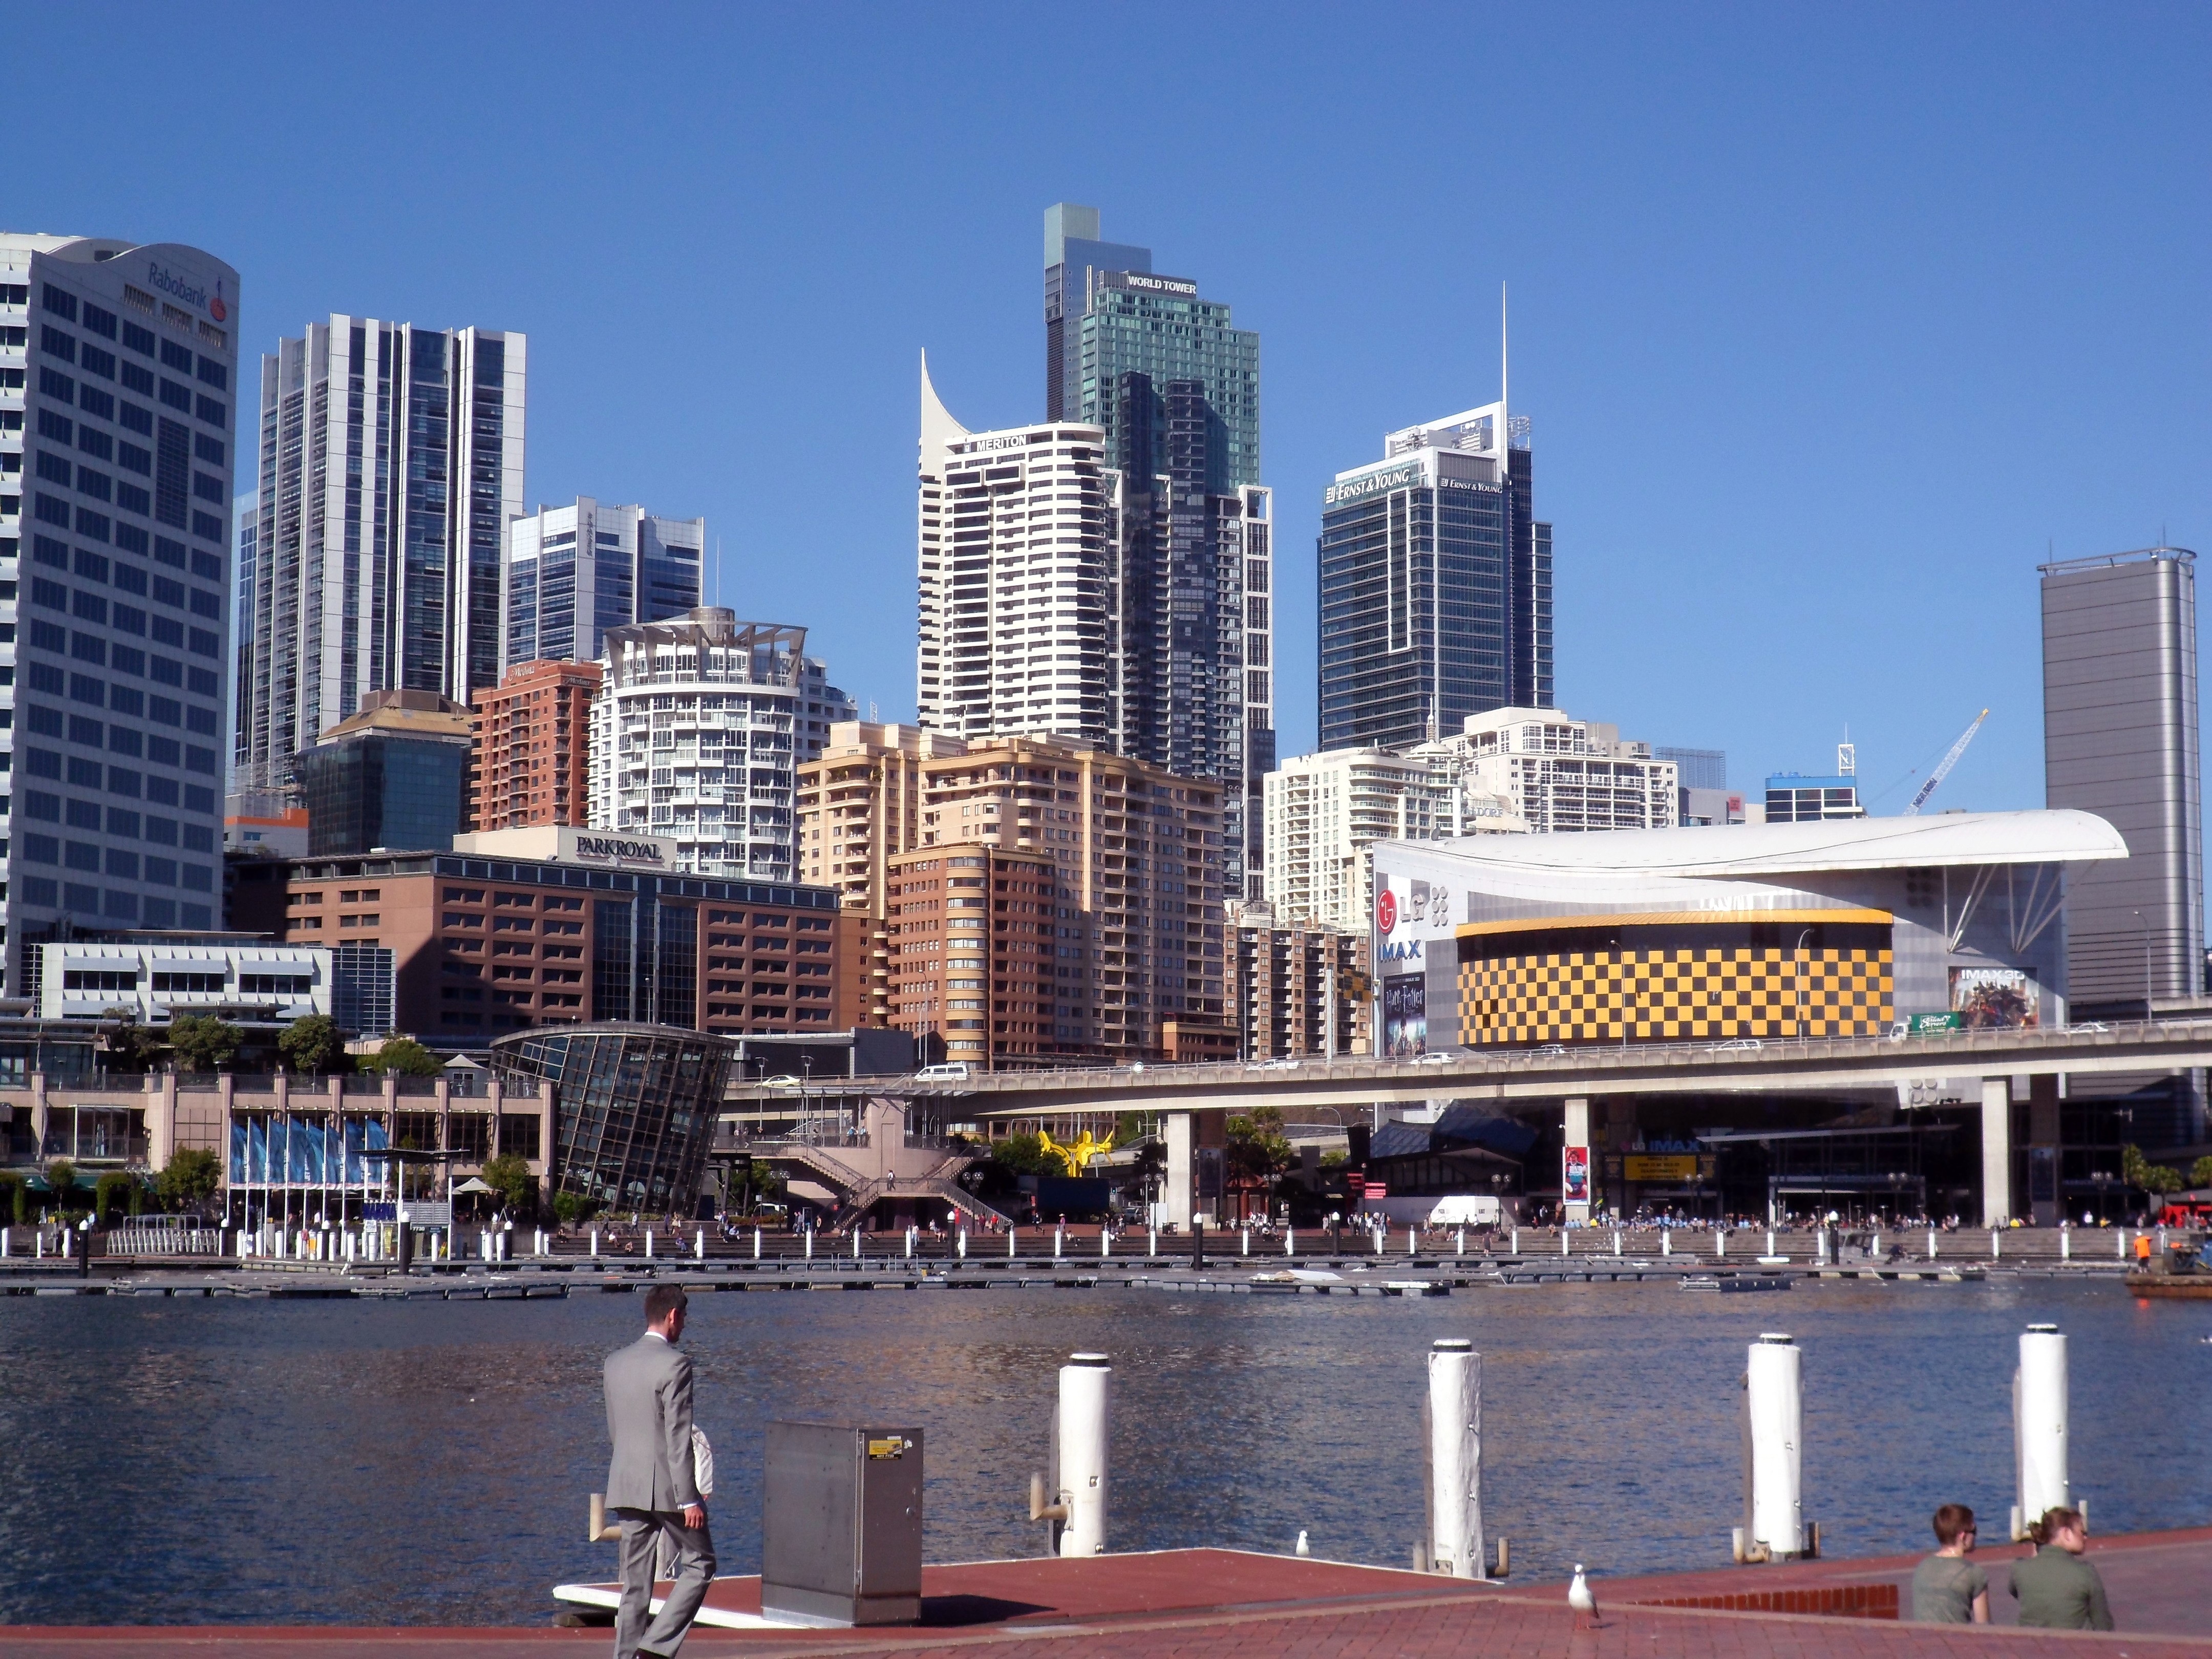
skyline, city, skyscraper, cityscape, downtown, sydney, landmark, tower block, australia, metropolis, condominium, urban area, geographical feature, human settlement, metropolitan area